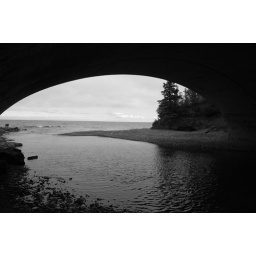
this is a bridge that goes over this little stream at lake superior